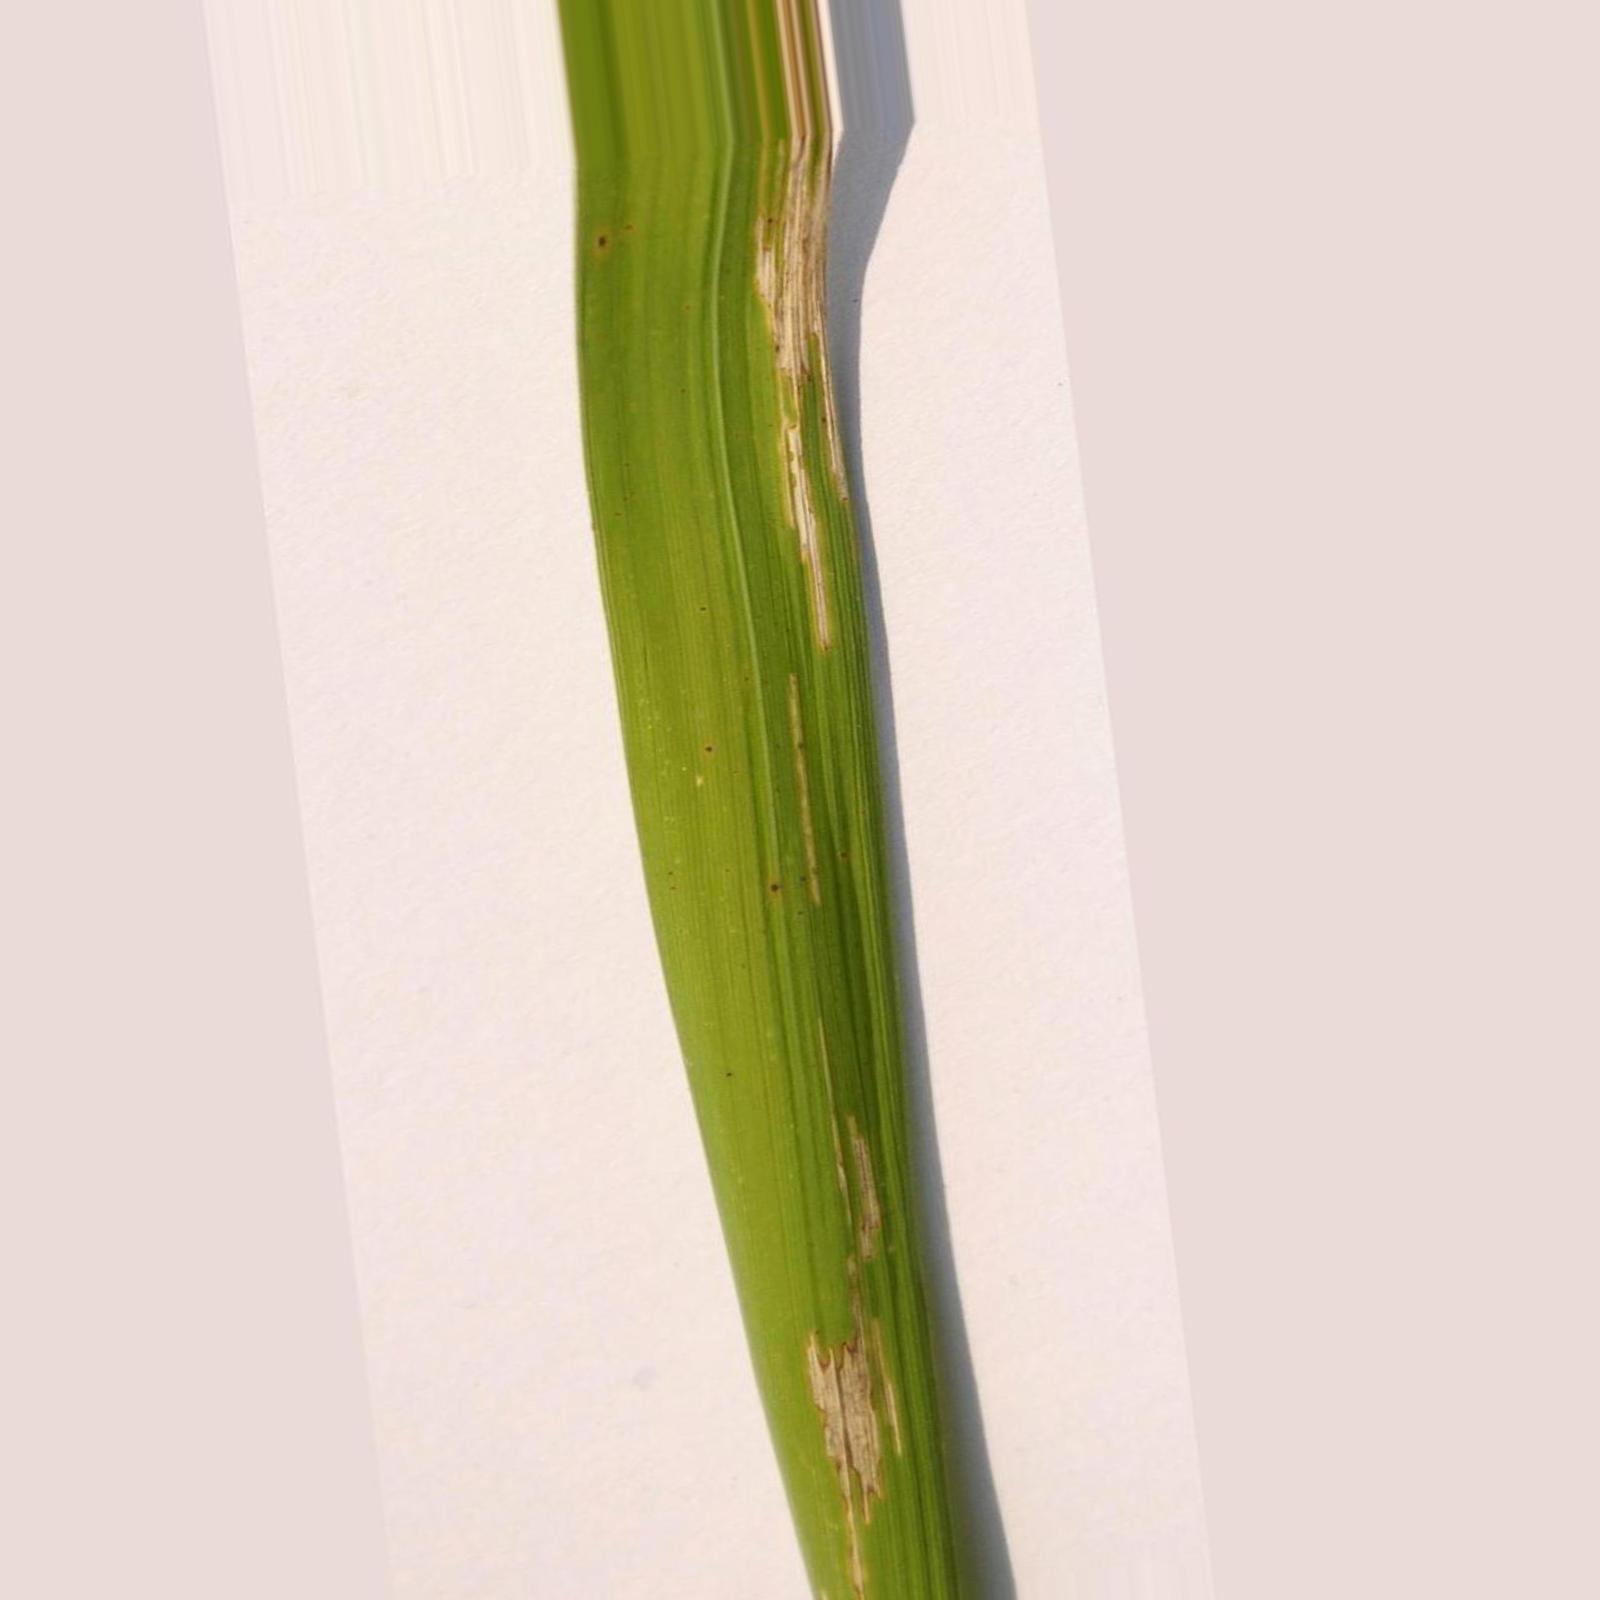
Nhãn: Bệnh Bạc lá (Bacterial leaf blight)